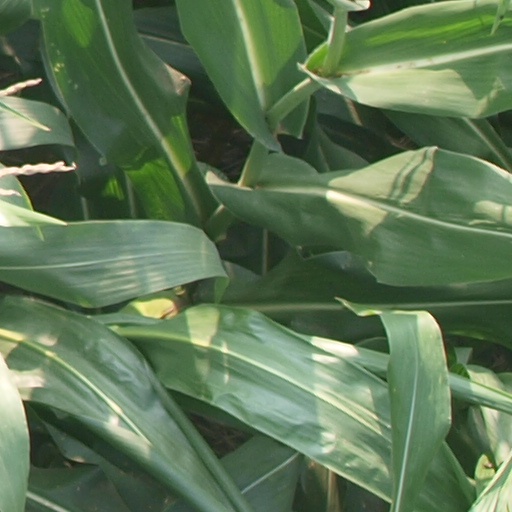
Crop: maize; corn